Edmund Plowden (colonial governor)

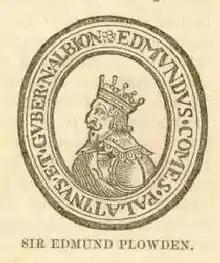
Sir Edmund Plowden

Sir Edmund Plowden (1590 – July 1659 in Lydbury North, Shropshire, England) also titled "Lord Earl Palatinate, Governor and Captain-General of the Province of New Albion in North America" was an explorer and colonial governor who attempted to colonize North America in the mid-seventeenth century under a grant for a colony to be named New Albion. This attempt, fraught with mutiny, legal woes, lack of funds, and bad timing and compromised by Plowden's ill-temper, was a failure, and Plowden returned to England in 1649.